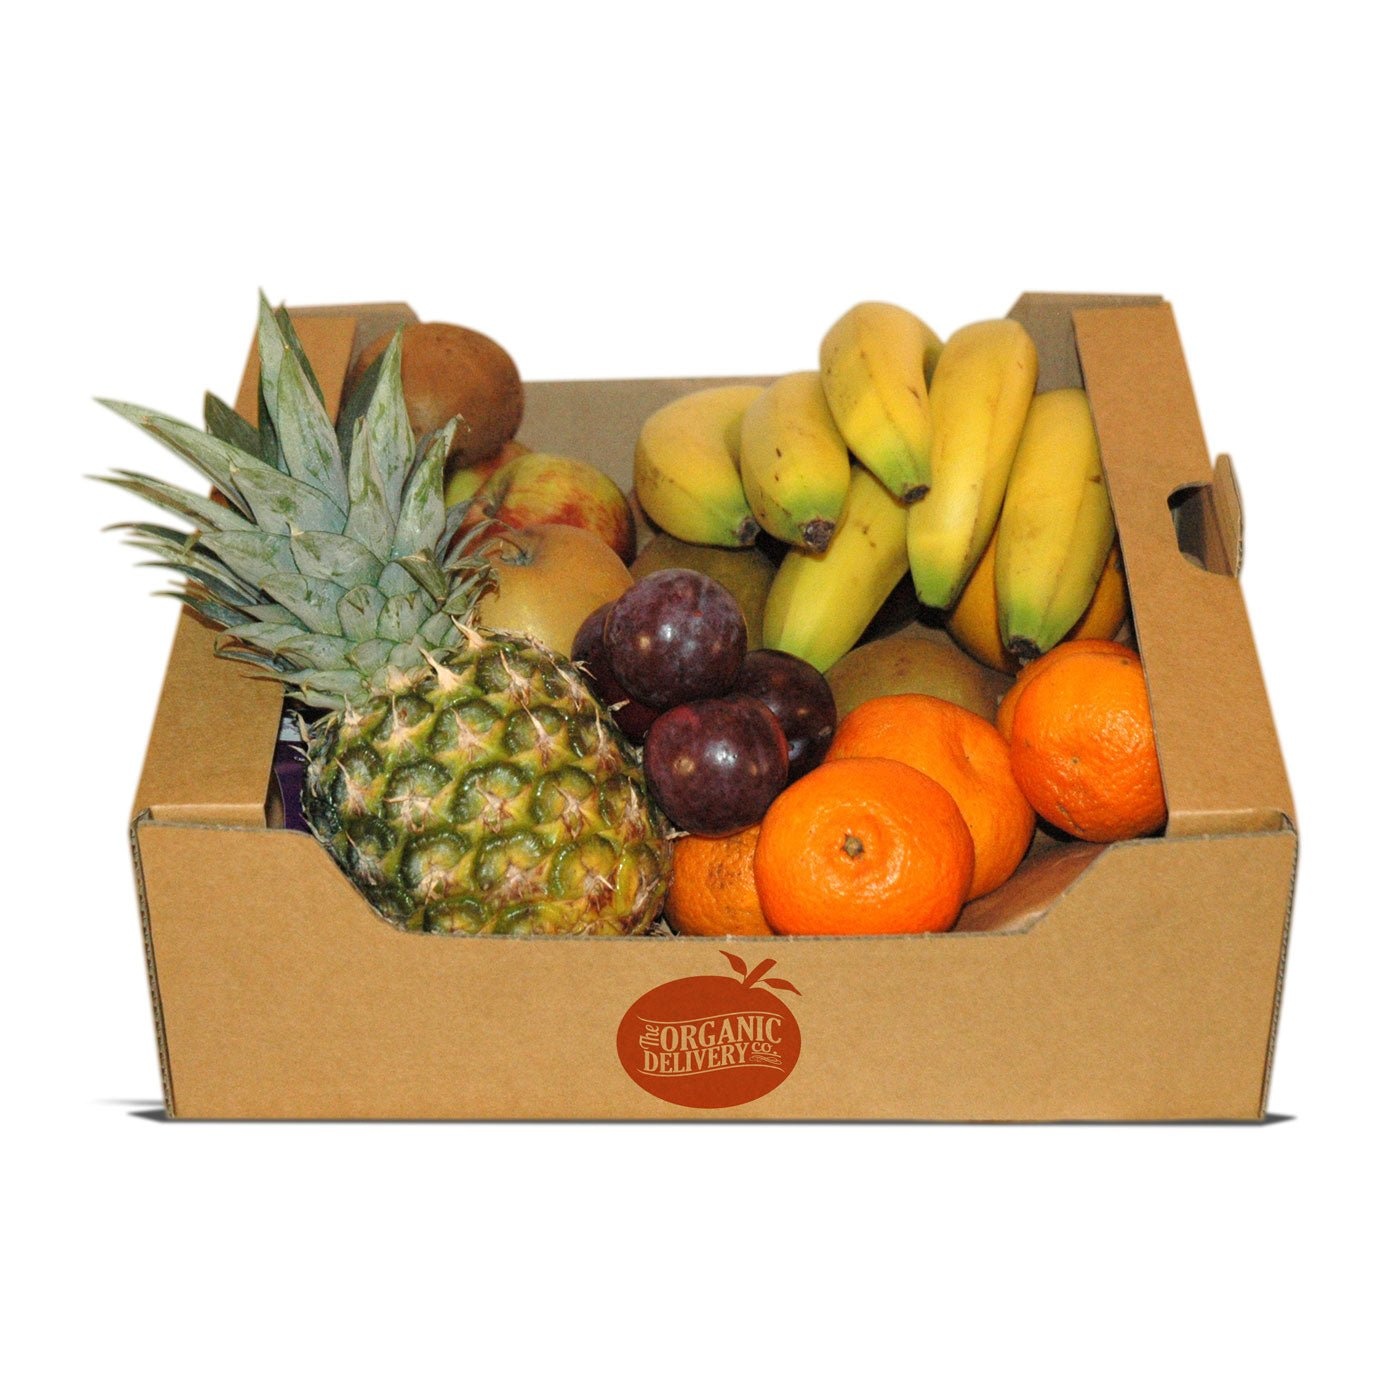
Large Plastic Free Fruit Box
Brand: Organic Delivery Company
A Large-sized fruit box of the freshest seasonal organic fruit. We always have gone to great lengths to minimise the amount of packaging we use. This box carries this concept on to the next level with the guarantee that none of the items inside will come packed in plastic. This box is perfect for a family or for couples who eat more fruit than most or perhaps a young, health-conscious family with small mouths to feed. Contents for Boxes Delivered during week beginning 17th Nov APPLES SPARTAN (KENT) BANANAS (DOM) PEARS HARDY (HERE) CLEMENTINES (ESP) MANGO (ESP) KIWI (GRE)
Category: Food, Beverages & Tobacco > Food Items > Fruits & Vegetables > Fresh & Frozen Fruits > Fruit Mixes